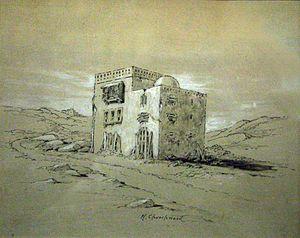
Les Djinns est un poème de Victor Hugo, publié en août 1829 dans le recueil Les Orientales.